35th Combat Aviation Brigade (United States)

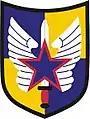
20th Aviation Brigade (Theater) former SSI

On 24 March 1997, the unit was reorganized and federally recognized as HHC Aviation Brigade, 35th Infantry Division in Warrensburg, Missouri. In 2003, the unit moved to Sedalia, Missouri, and was redesignated the 20th Aviation Brigade (Theater). The unit moved into a new facility at the Missouri State Fairgrounds in Sedalia around October 2005. On 2 January 2009, the unit was redesignated as HHC, Combat Aviation Brigade, 35th Infantry Division, although it is commonly referred to simply as the "35th CAB."